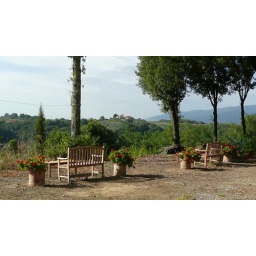
Sit and watch the sunsets from the benches, pull up a lounge chair and read a book in the shade....